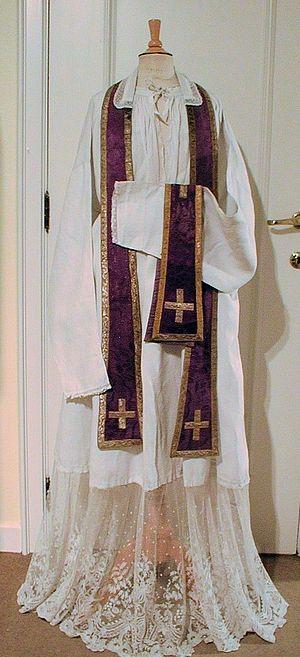
aube avec étole et manipule
Le manipule, du latin manipulus qui signifie poignée, petite gerbe, est un vêtement utilisé dans la liturgie catholique.